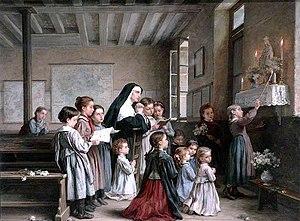
André Henri Dargelas, né à Bordeaux le 11 octobre 1828 et mort à Écouen en juin 1906, est un peintre et dessinateur français du mouvement réaliste.